Hassel Island, U.S. Virgin Islands

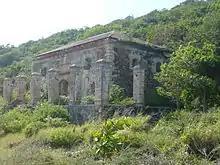
Fort Willoughby Garrison House, Hassel Island

The British occupied Hassel Island during the Napoleonic Wars.